Sandy Point State Reservation

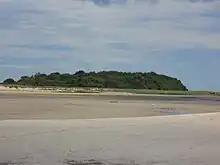
Bar Island seen from Sandy Point at low tide.

In the earliest documents concerning the Plum Island region (17th century) the major features are named with their current names. The coastal terrain of the North Shore of Massachusetts is mainly of glacial origin. Moraines and eskers in the wetlands are often called "islands" regardless of whether they are so. Bar Head received its original name of Bar Island from the bar extending from Sandy Point. Bar Head is currently preferred, but that name may also refer to only Bar Head Rocks or only to the cliff facing the sea. In the time of the salt works, a small village was placed there, Bar Island Village. In colonial times as now Bar Island was never an island, even at high tides.